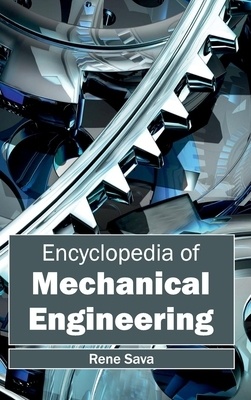
Encyclopedia of Mechanical Engineering
Mechanical engineering is one of the most important disciplines in engineering. This book discusses the current advancements made in the field of mechanical engineering, and consists of various studies conducted utilizing state of the art methodologies by prominent experts from different countries. Some of the topics covered within the book are manufacturing procedures and power transmission systems. This book will be of use to readers interested in the field of mechanical engineering and its applications. Author: Rene Sava ISBN-10: 1632401967 ISBN-13: 9781632401960 Publisher: Clanrye International Language: English Published: 02/20/2015 Pages: 366 Format: Hardcover Weight: 1.45lbs Size: 9.00h x 6.00w x 0.81d
Brand: Rene Sava
Category: Electronics > Electronics Accessories > Computer Components > E-Book Reader Parts